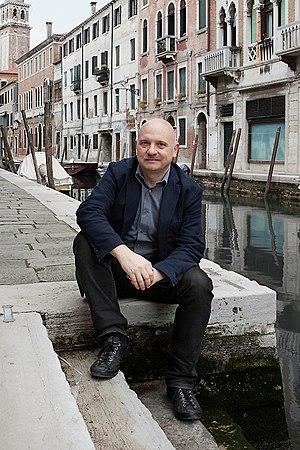
Tiziano Scarpa est un écrivain italien, auteur de romans, de poèmes et de pièces de théâtre.